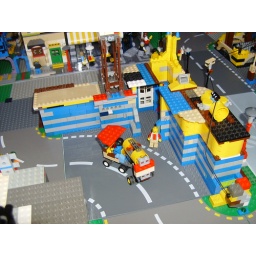
Thanopolis is a Lego City by me. Pic: rear view of the city's bank, featuring street and building structure.